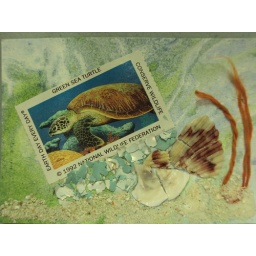
ocean themed using found objects around wildlife stamp: crushed shells, robins eggs pieces, yarn, sand from Aruba